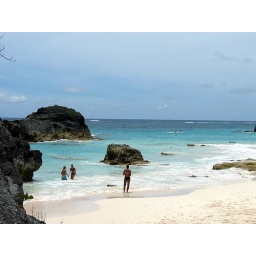
Friendly calm water waves. Best beach and island in the Caribbean.